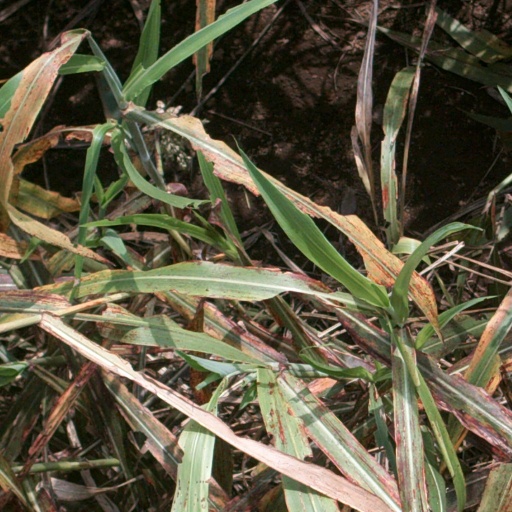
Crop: sorghum